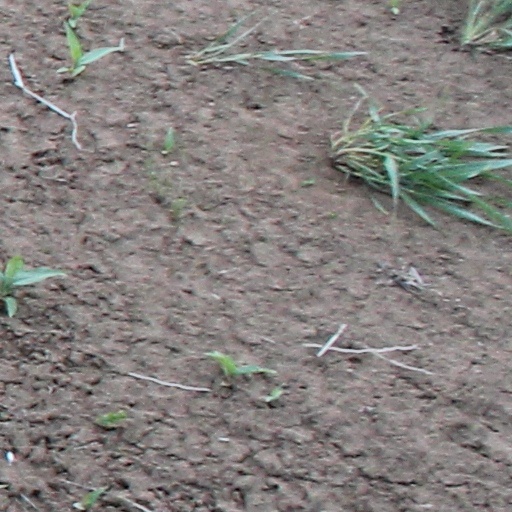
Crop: wheat